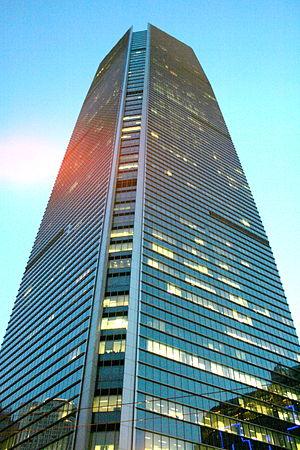
Le Shanghai Wheelock Square est un gratte-ciel de bureau haut de 270 mètres construit à Shanghai dans l'arrondissement de Puxi de 2003 à 2010.